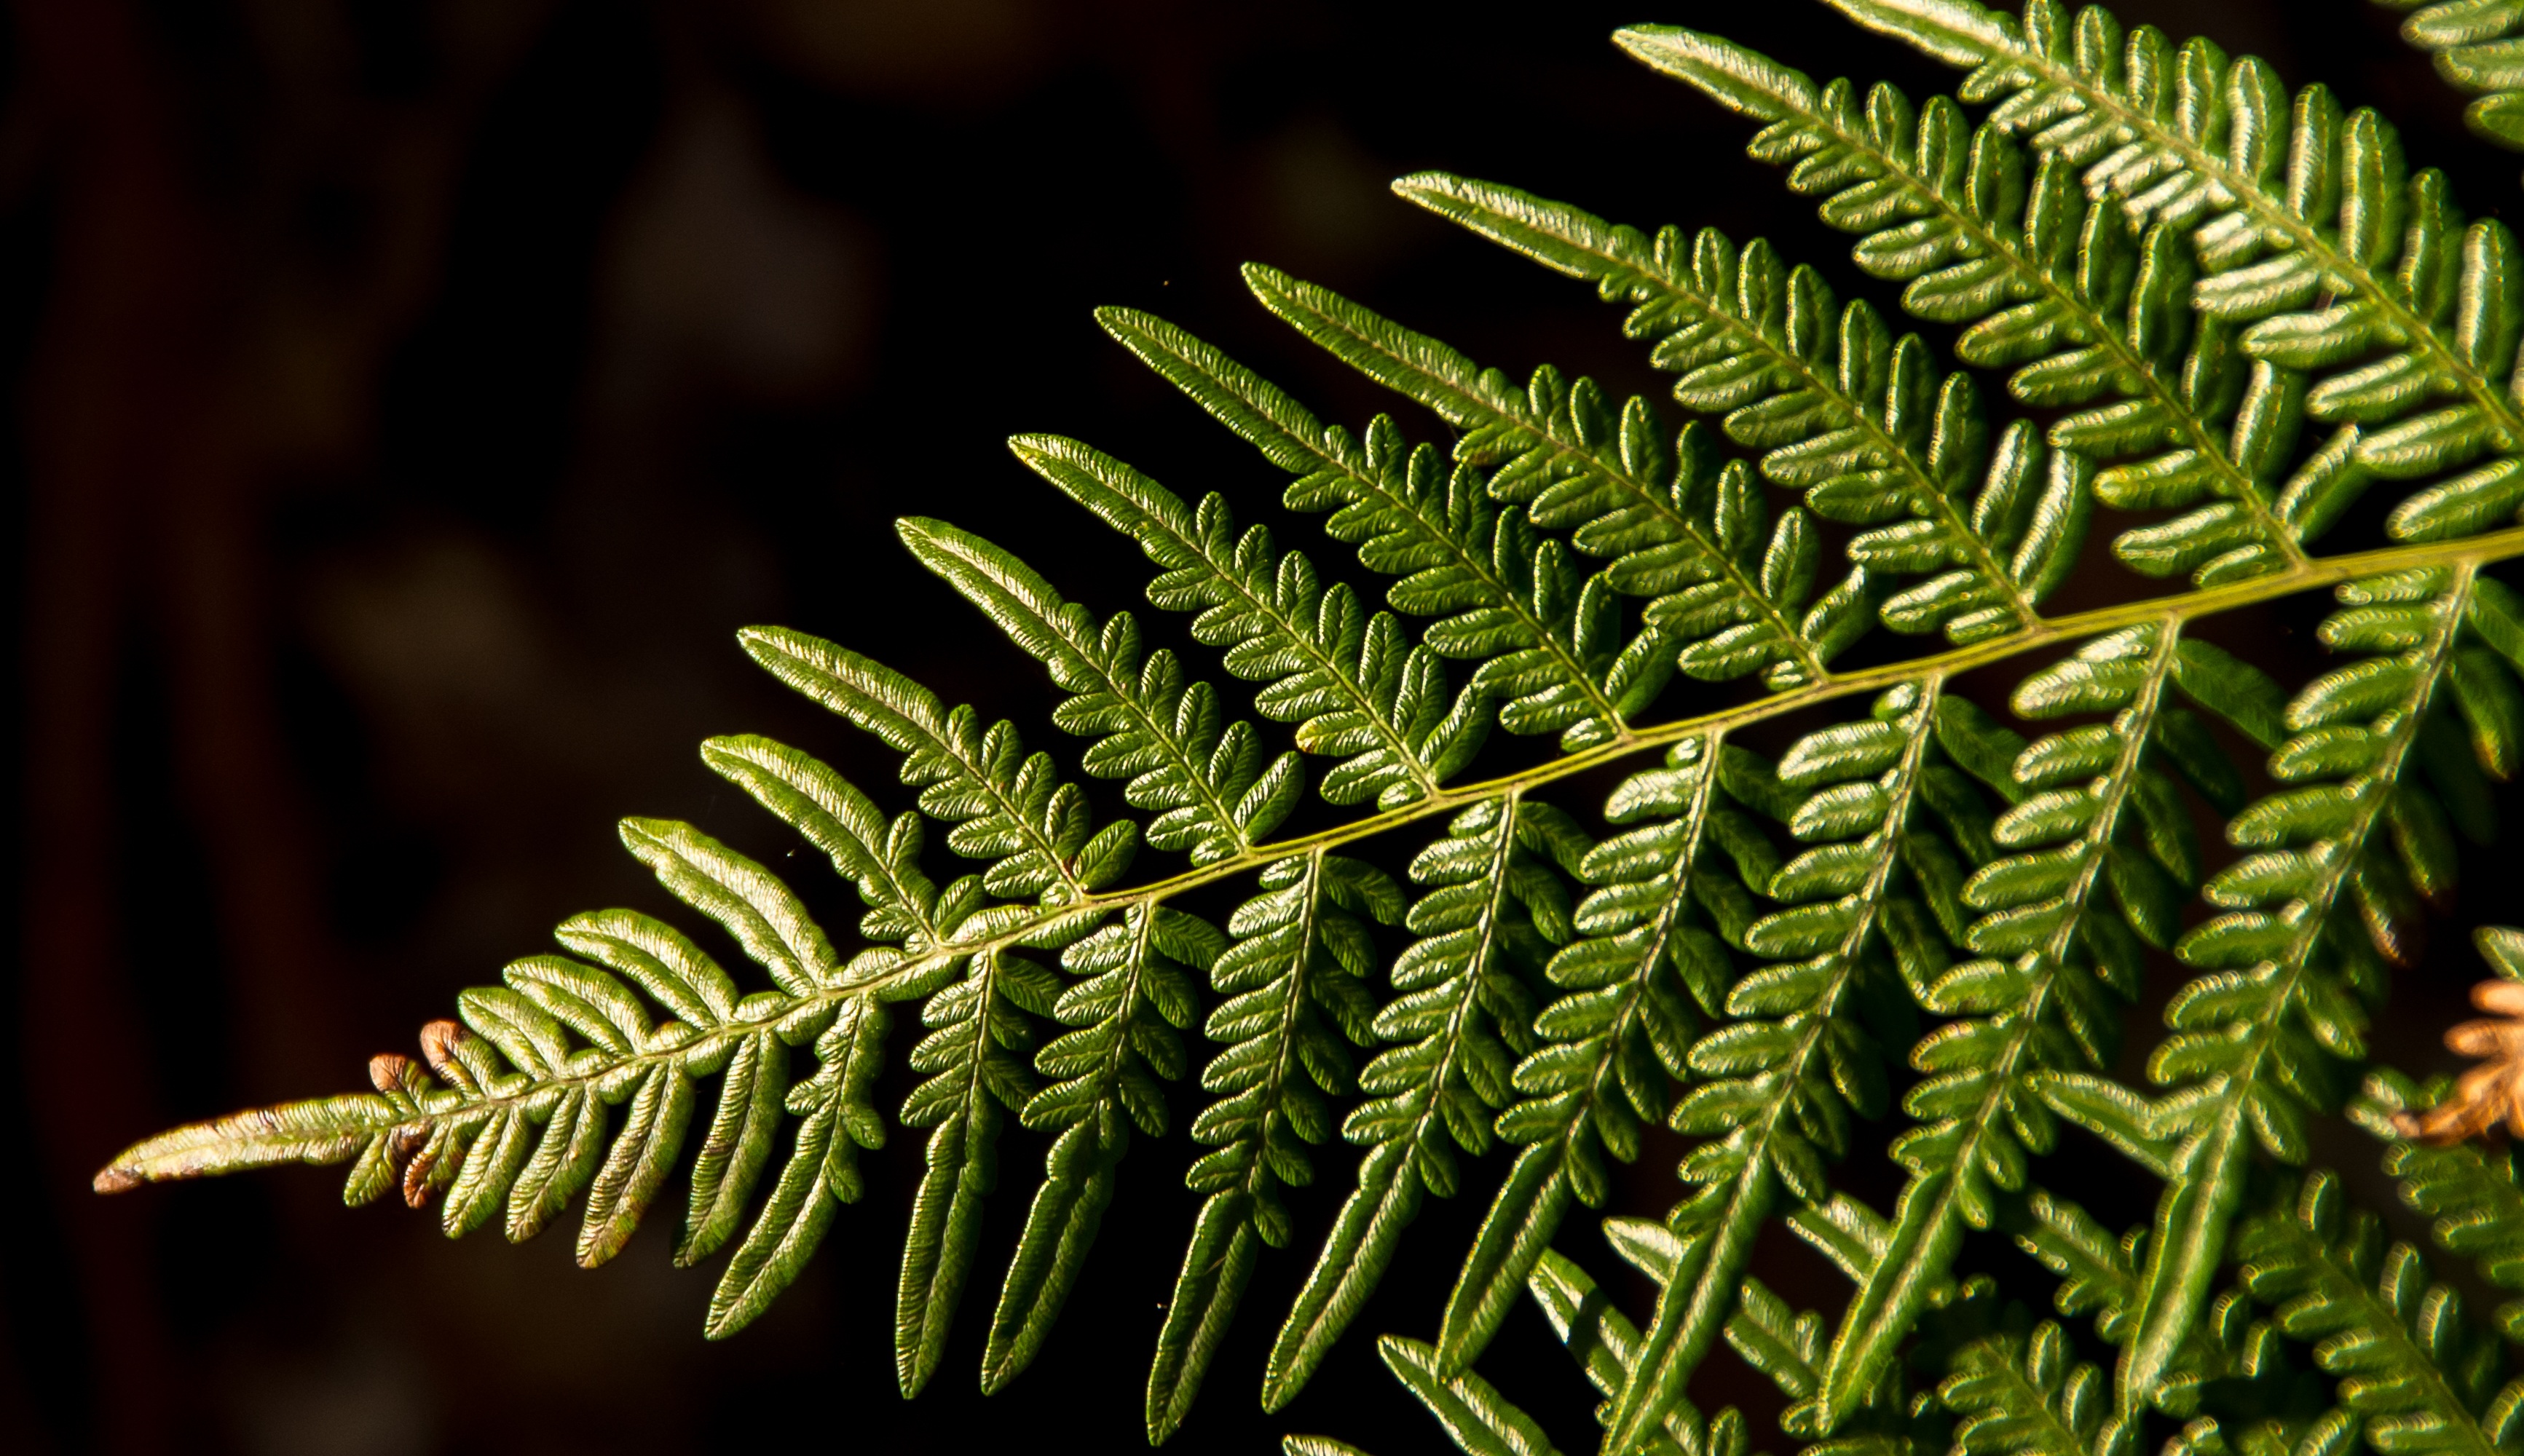
tree, forest, branch, plant, leaf, flower, green, botany, fir, flora, fern, twig, conifer, close up, australia, spruce, queensland, macro photography, plant stem, woody plant, land plant, ferns and horsetails, vascular plant